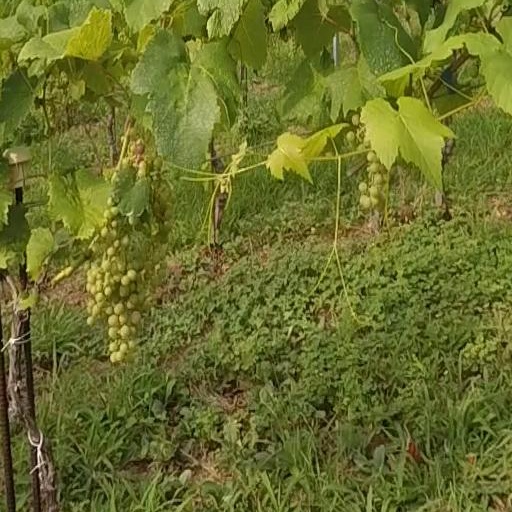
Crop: grape